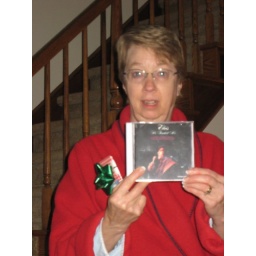
Mom gets an Elvis CD which dad received in a white elephant gift exchange.